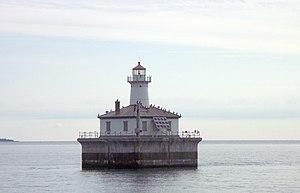
Le phare de Fourteen Foot Shoal, est un phare du lac Huron au large de Cheboygan, dans le Comté de Cheboygan, Michigan.